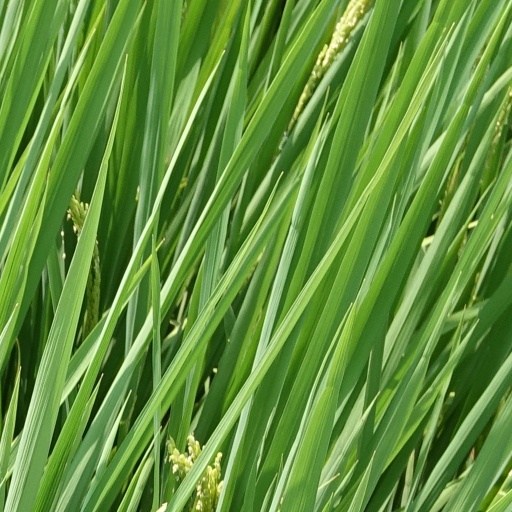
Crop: rice